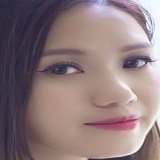
ca sĩ Thùy Chi